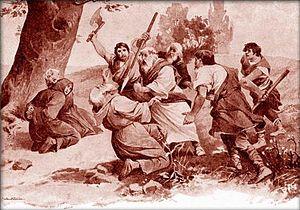
Saint Adalbert de Prague, né v. 956 et mort en 997, est le deuxième évêque de Prague à la fin du Xᵉ siècle. C'est aussi un moine bénédictin, un missionnaire et un saint de l'Église catholique.